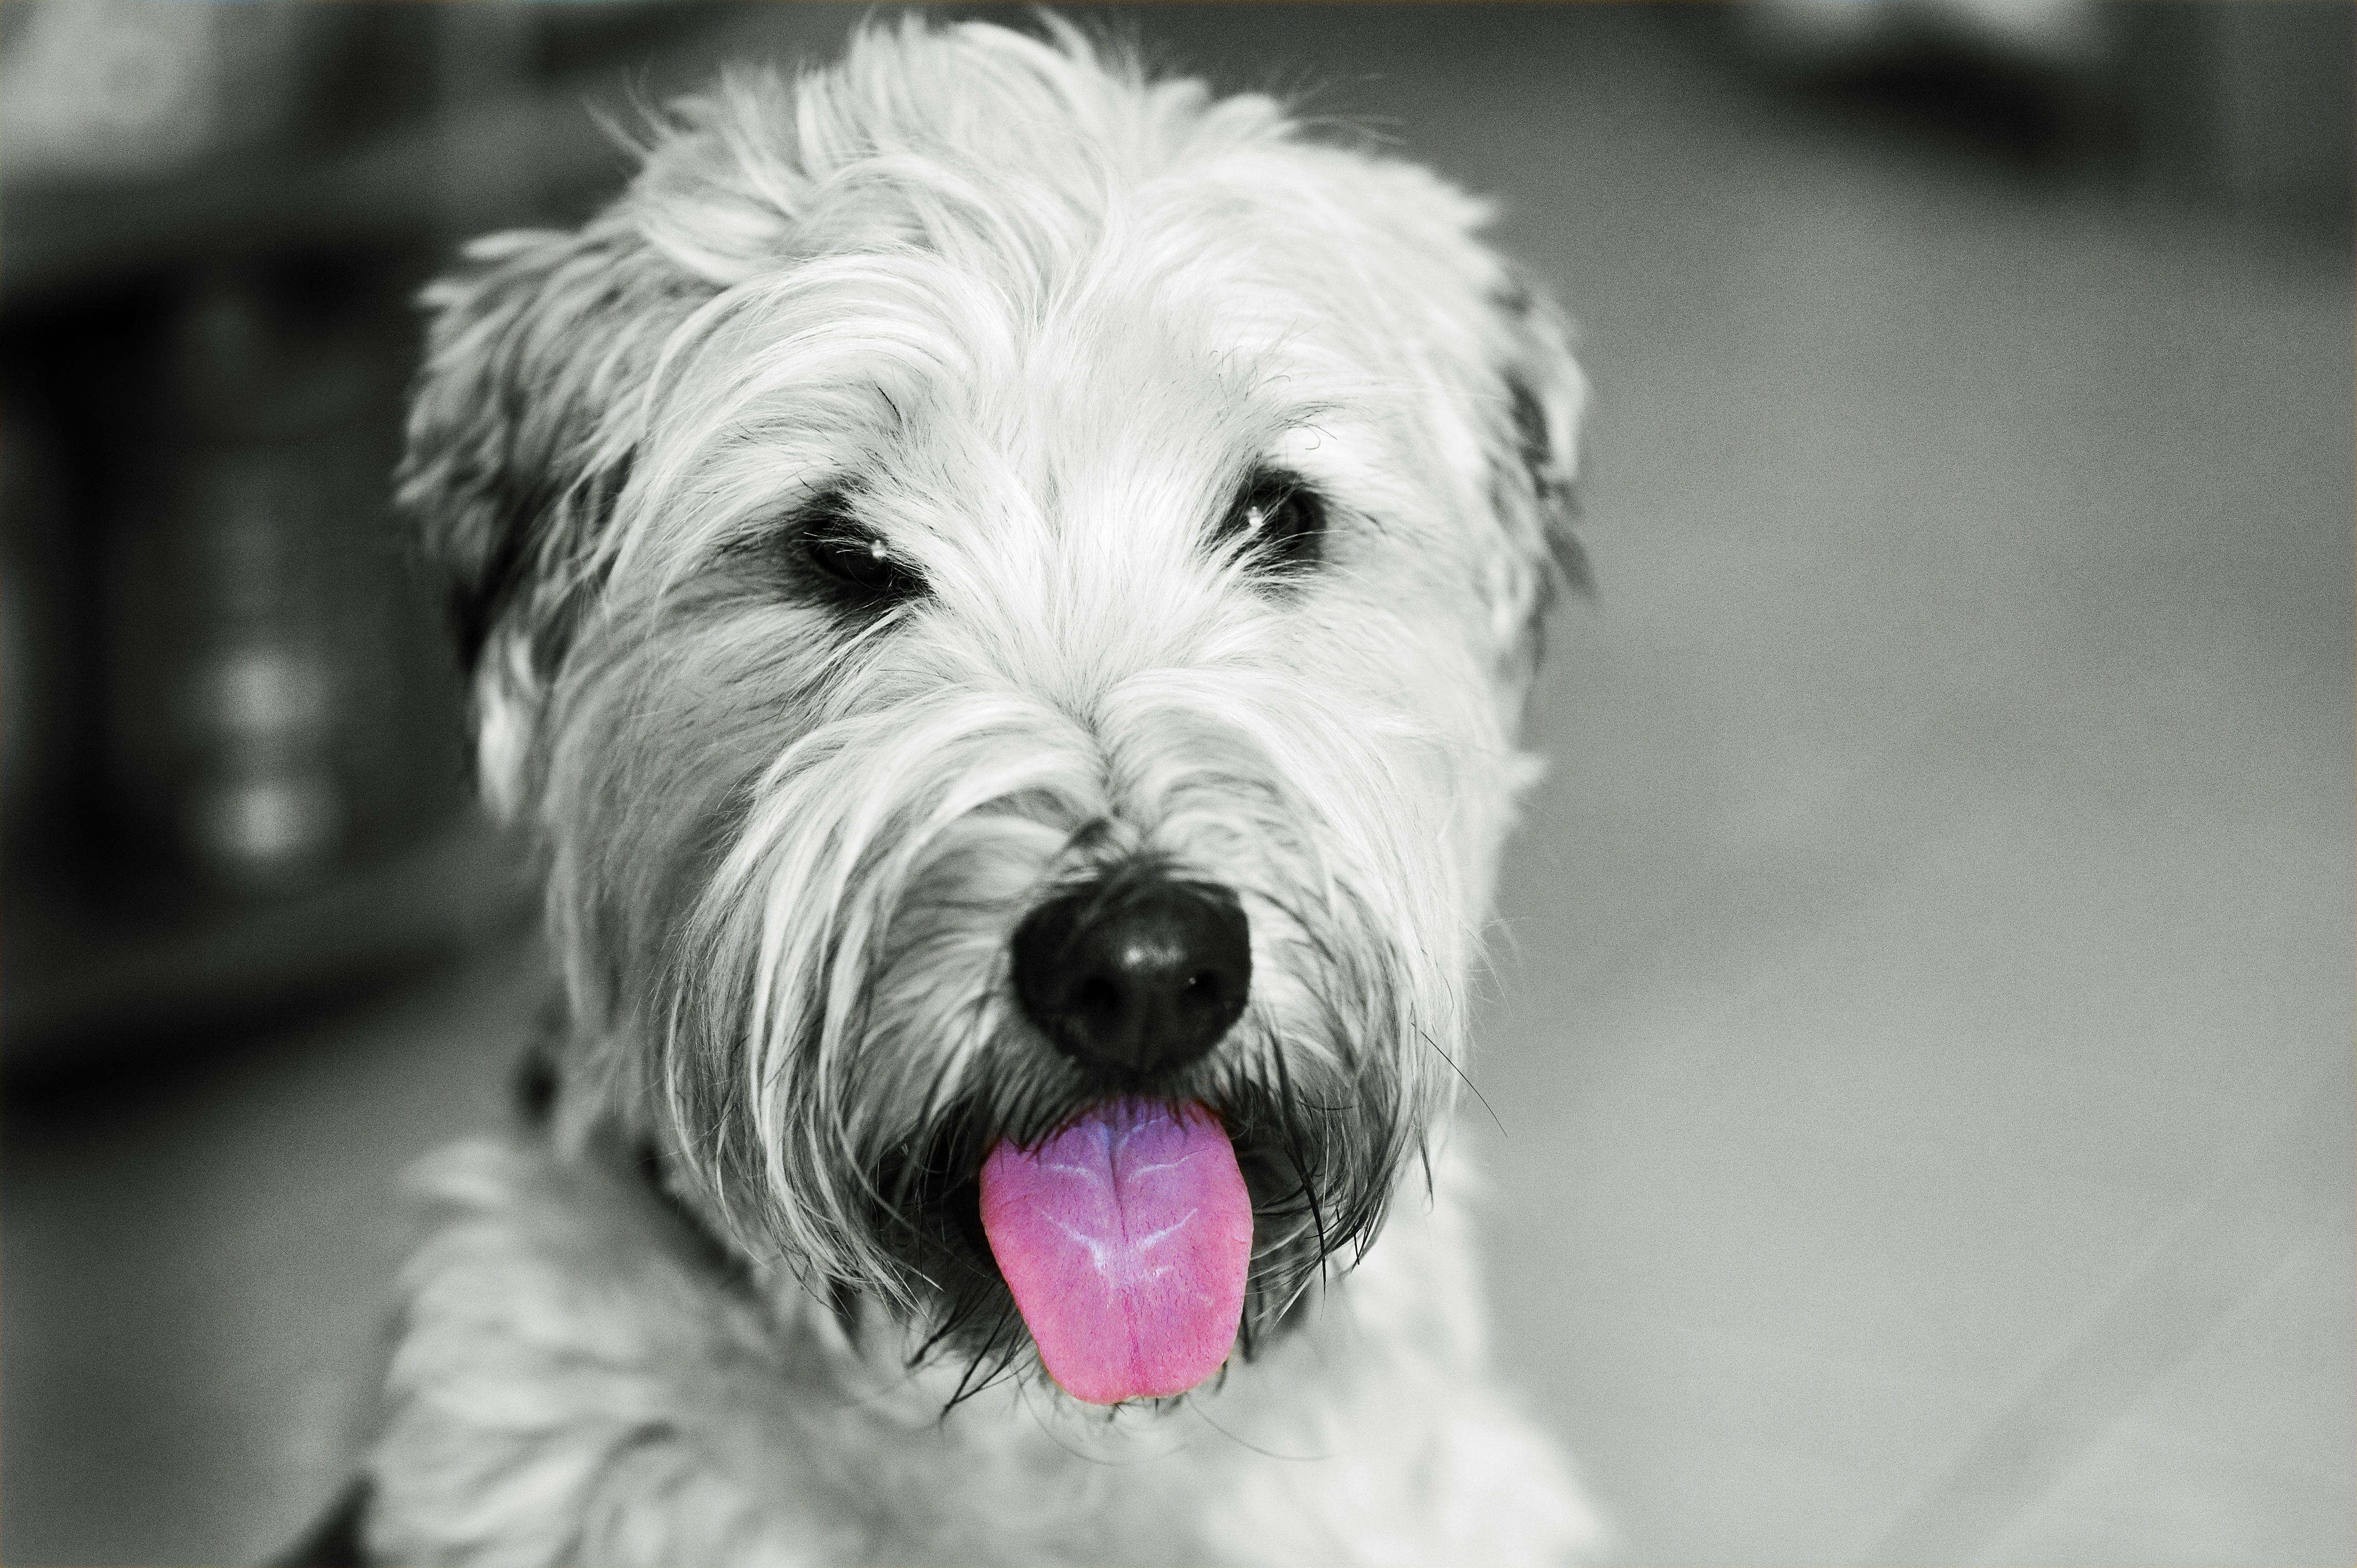
black and white, white, dog, pet, mammal, monochrome, animals, vertebrate, schnauzer, miniature schnauzer, dog breed, terrier, animal portrait, hundeportrait, irish soft coated wheaten terrier, monochrome photography, dog like mammal, west highland white terrier, schnoodle, glen of imaal terrier, dog crossbreeds, irish softcoated wheaten terrier